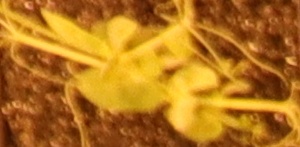
Label: Field Pea